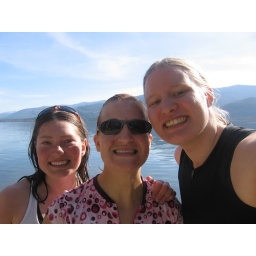
We jumped in the lake in full bike gear!